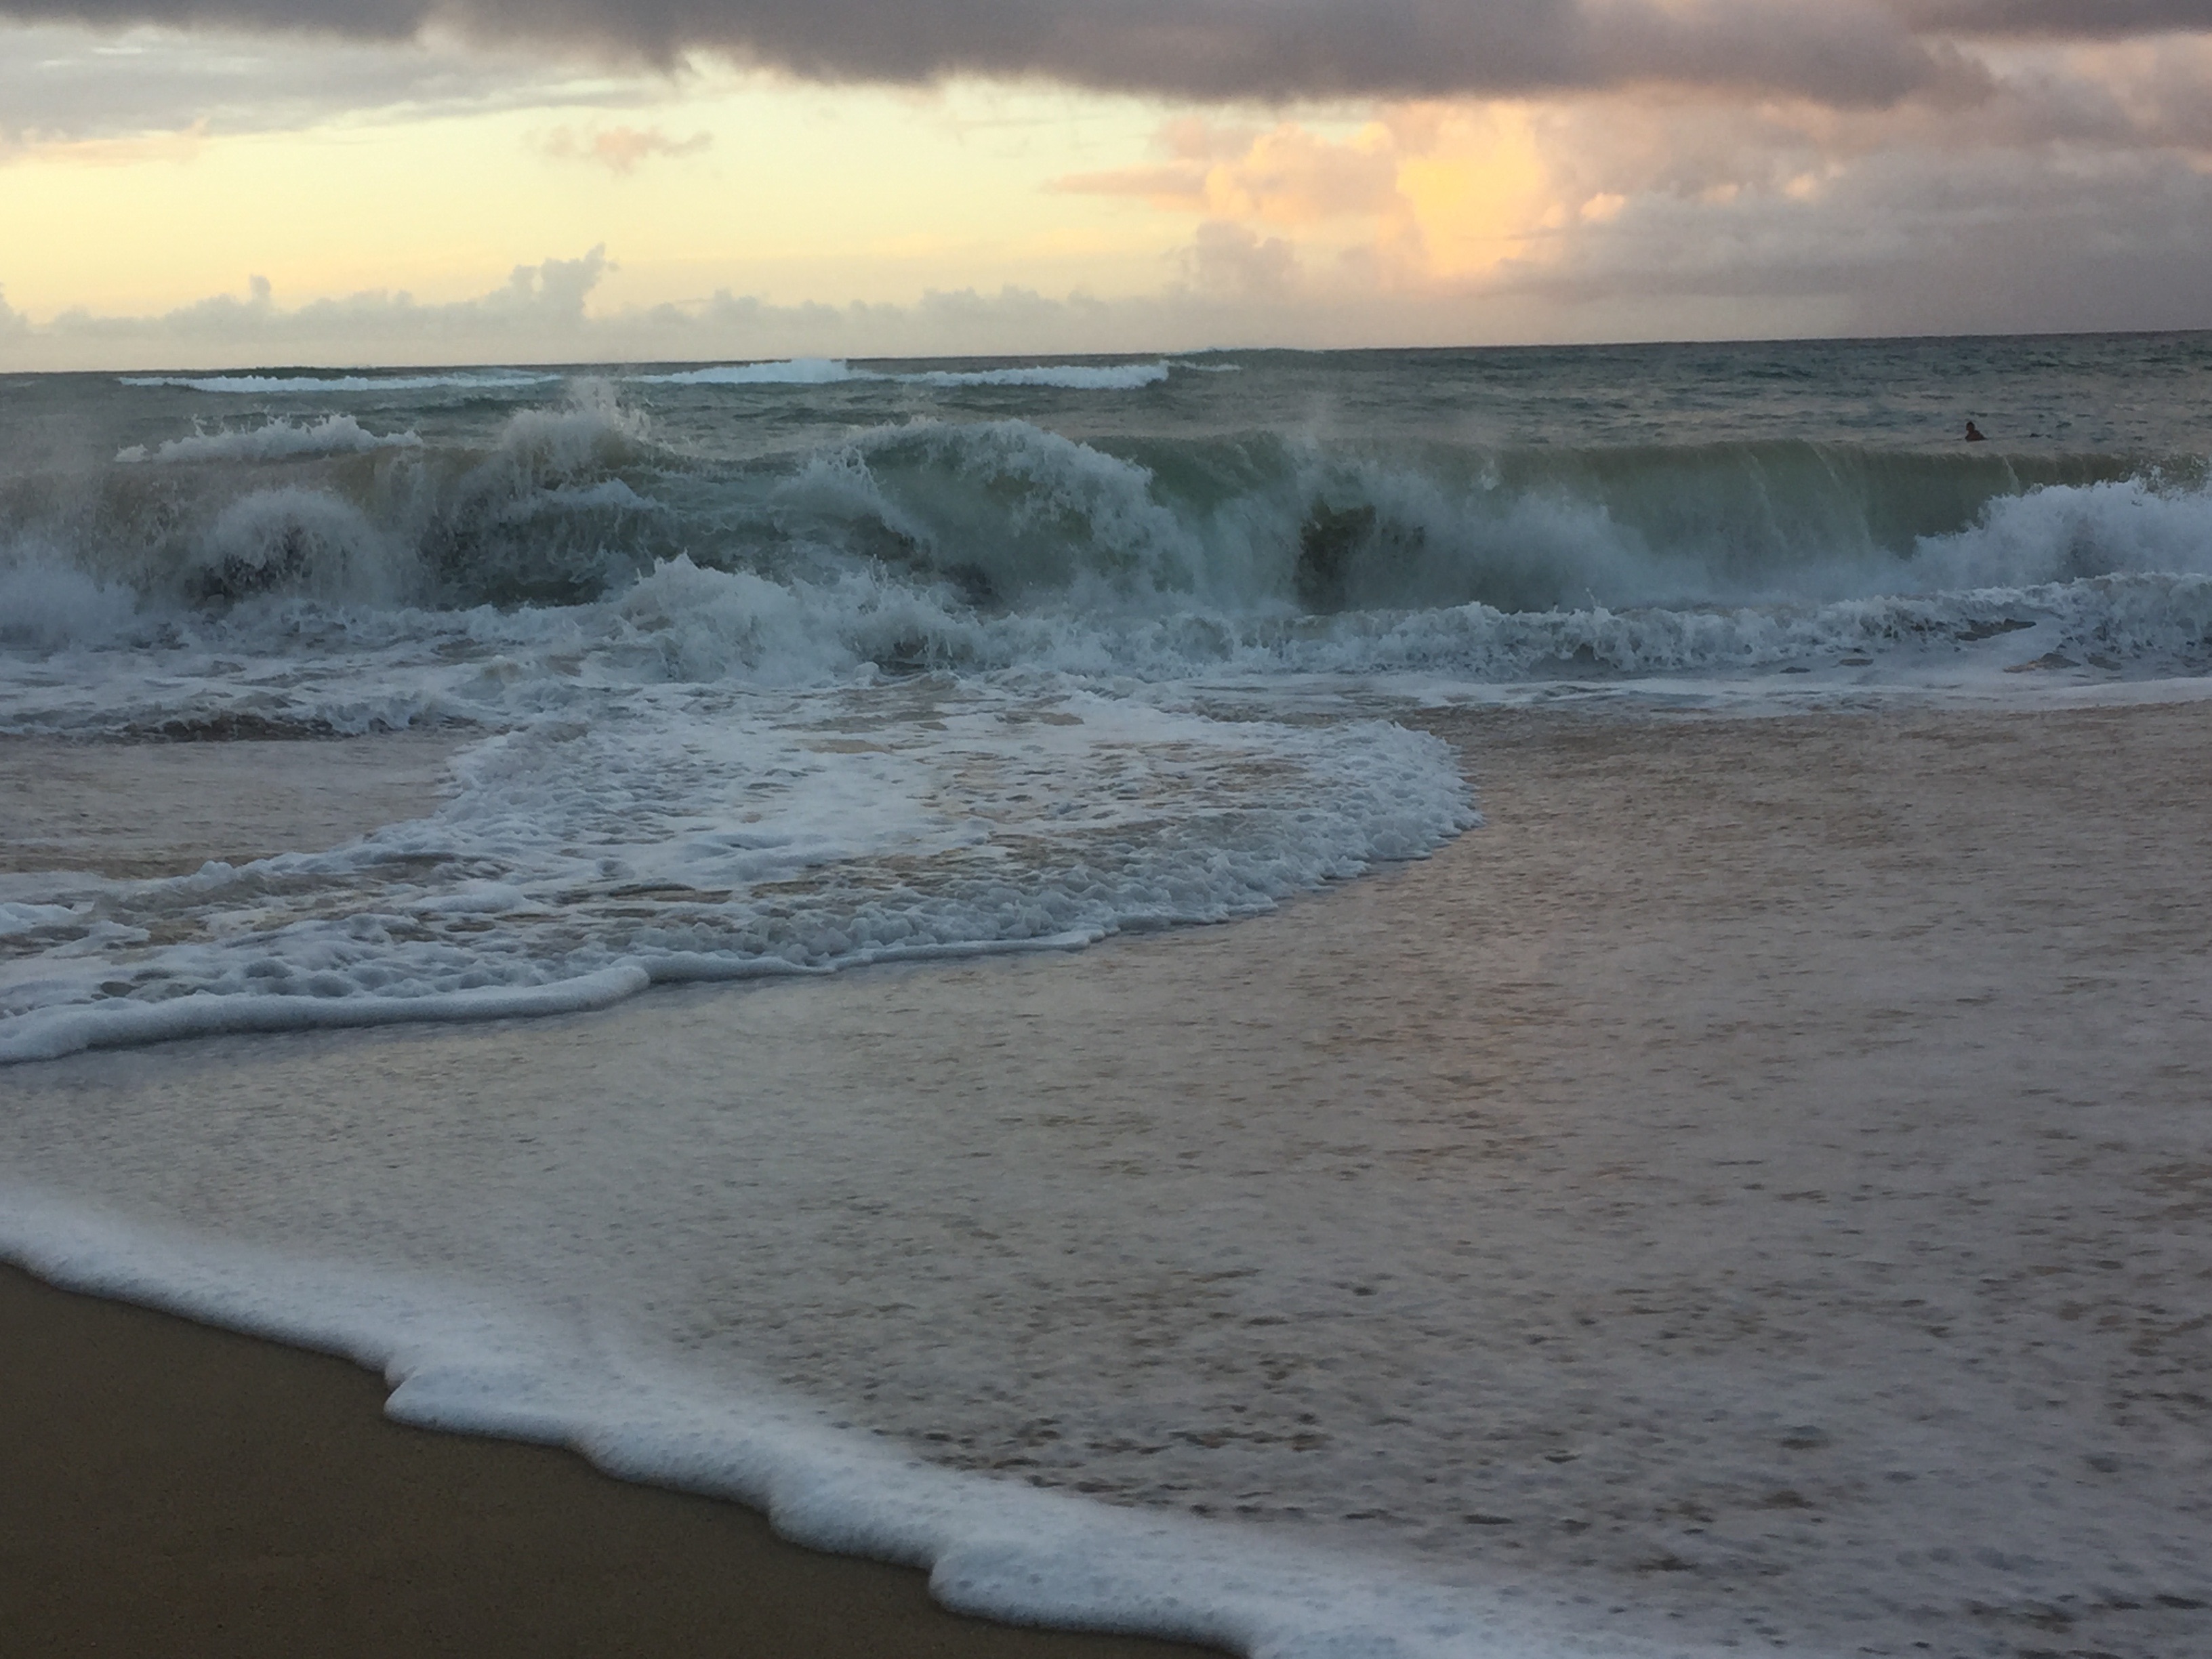
beach, sea, coast, sand, ocean, cloud, morning, shore, wave, wind, weather, body of water, mudflat, atmospheric phenomenon, wind wave